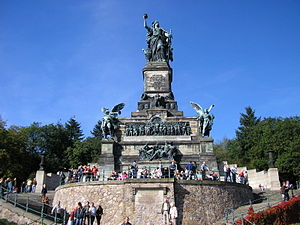
Germania (personifikation)
Niederwaldmonumentet
Germania er en personifikation af Tyskland som en heltekvinde, der har været anvendt i litteratur og billedkunst siden 1840'erne. Eksemler er Johannes Schillings kolossalstatue på Niederwaldmonumentet, Rudolf Siemerings statue på sejrsmonumentet i Leipzig og Robert Henzes marmorskulptur Germania på sejrmonumentet på Altmarkt i Dresden.